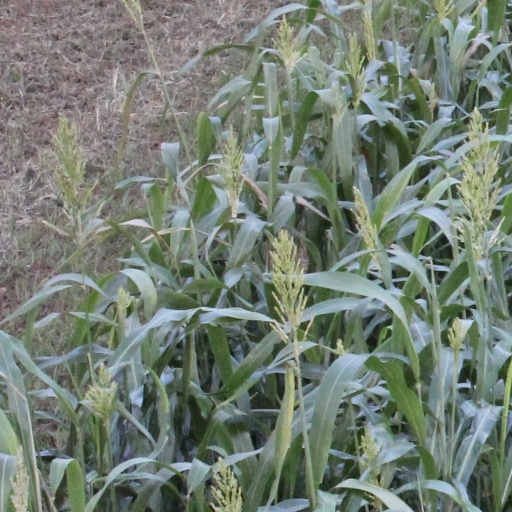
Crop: sorghum